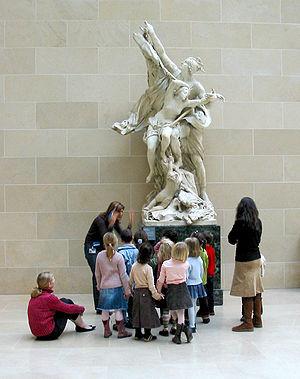
Écoliers au Louvre avec leurs instituteurs.